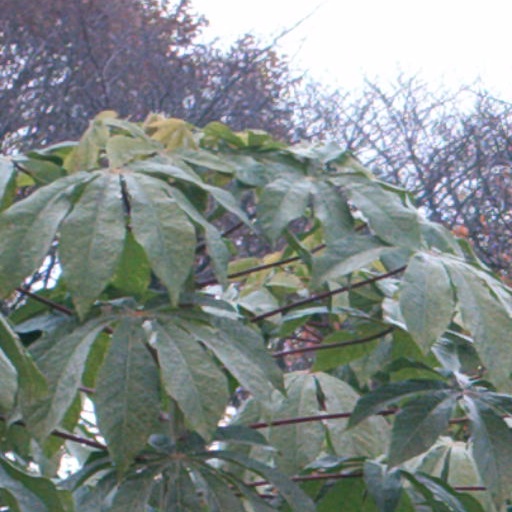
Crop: cassava